James O'Connor (rugby union)

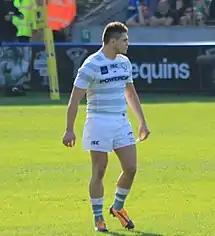
O'Connor with London Irish in 2014.

O'Connor joined the Force in 2008, and came off the bench for his first Super 14 cap in a match against the Reds in Week 10 of the 2008 season. He completed the season's final three matches running on at inside centre. Later that year he made his Australian debut, when he came off the bench as replacement fullback against Italy. He played Italy again in June 2009 scoring three tries to help Australia to a 31–8 win. In 2009, O'Connor was the Western Force 'Rookie of the Year' award and also won the Wallabies 'Rookie of the Year'.